Collateral Damage (2002 film)

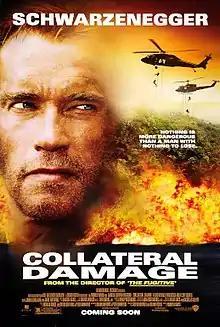
Theatrical release poster

Collateral Damage is a 2002 American vigilante action-thriller film directed by Andrew Davis and starring Arnold Schwarzenegger, Elias Koteas, Francesca Neri, Cliff Curtis, John Leguizamo, and John Turturro. The film tells the story of Los Angeles firefighter Gordon Brewer (Schwarzenegger), who seeks to avenge his son's and wife's deaths at the hands of a guerrilla commando, by traveling to Colombia and facing his family's killers.